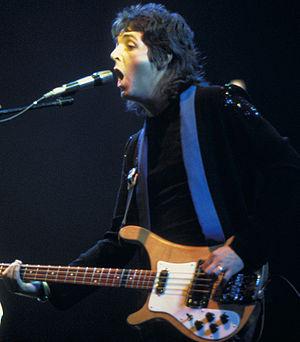
Paul McCartney pendant un concert des Wings (version rognée).
La Rickenbacker 4001 est une guitare basse électrique fabriquée et commercialisée par Rickenbacker entre 1961 et 1981.